FK Kukësi

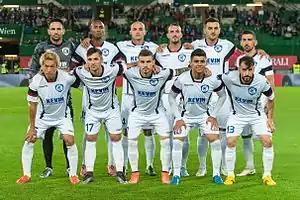
Kukësi in the Europa League in 2016.

In 2010, the club underwent a complete overhaul, changing its name for the third time to "Futboll Klub Kukësi". The Kukës representative in the Parliament of Albania and member of the Democratic Party of Albania, Fatos Hoxha, was elected president of the club. FK Kukësi aimed to reach the Kategoria Superiore for the first time in its history, and invested heavily for the 2010–11 season in order to achieve promotion from the second division. Fatos Hoxha and the municipality of Kukës hired Shahin Berberi as the club's manager and gave him the financial backing to make many signings in order to achieve promotion. Berberi did just that, and FK Kukësi were crowned champions of the Kategoria e Dytë at the end of the 2010–11 season. The following season, the club once again invested heavily, this time to achieve their goal of playing in the top flight, a goal that was achieved at the end of the 2011–12 season, when FK Kukësi finished second in the table and received automatic promotion to the Kategoria Superiore for the 2012-13 season.